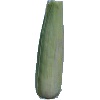
Label: Corn Husk 1